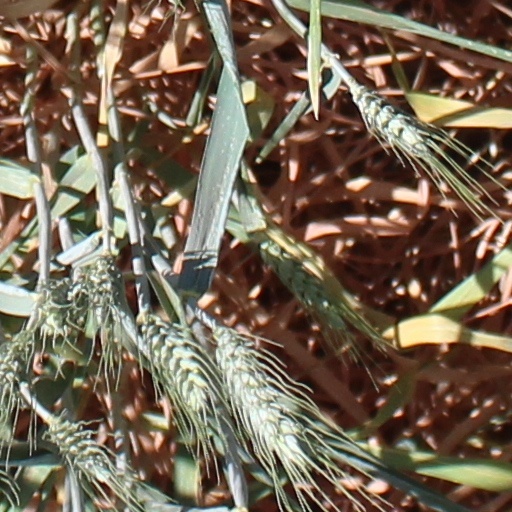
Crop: wheat